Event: Nepal Earthquake
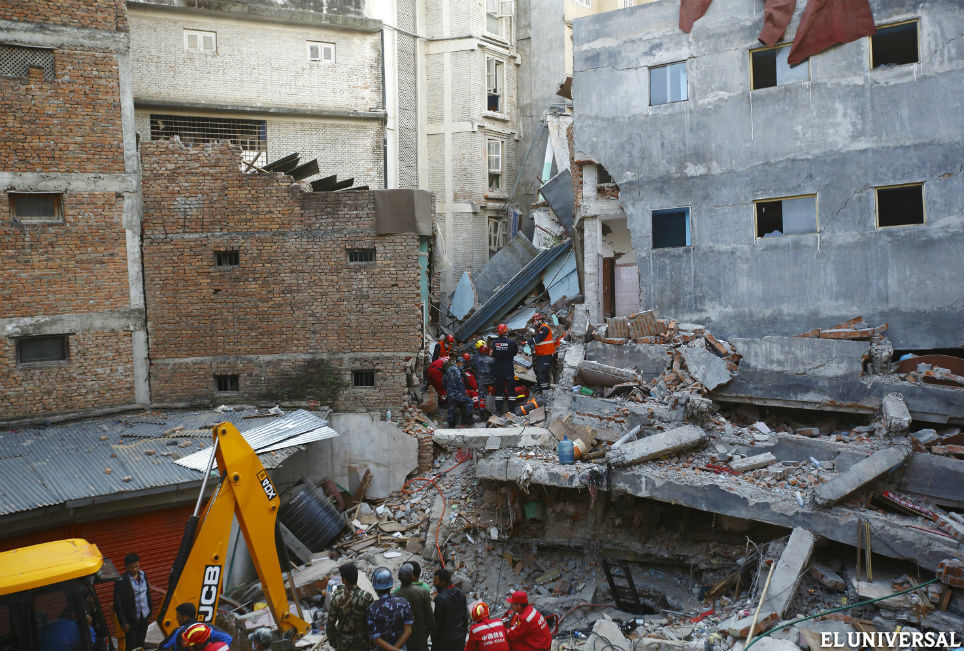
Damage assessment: damage